This Time with Alan Partridge

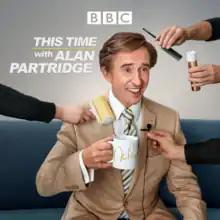

This Time with Alan Partridge is a British sitcom first broadcast in 2019 on BBC One. It stars Steve Coogan as the inept broadcaster Alan Partridge in a spoof of day-time magazine programmes such as "The One Show" and "Good Morning Britain".